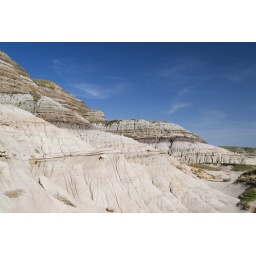
A day in and around Drumheller, exploring the badlands and the hoodoos.The desolate beauty of the rock contrasted against the deep blue sky.